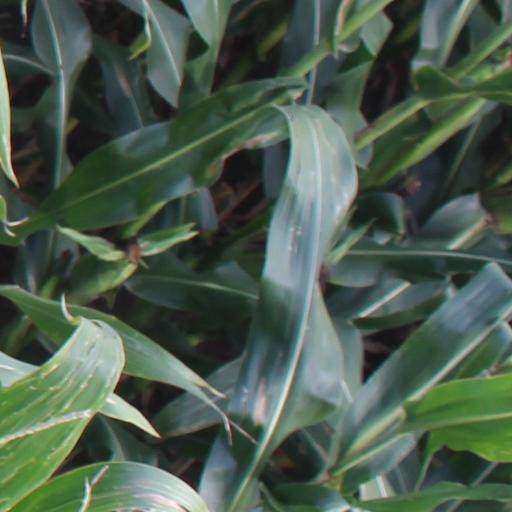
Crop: maize; corn